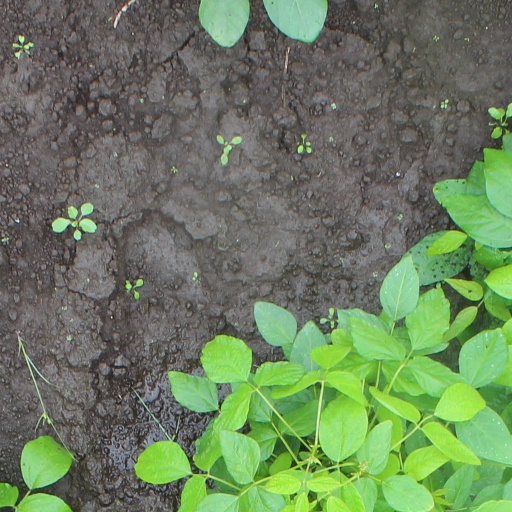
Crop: soybean